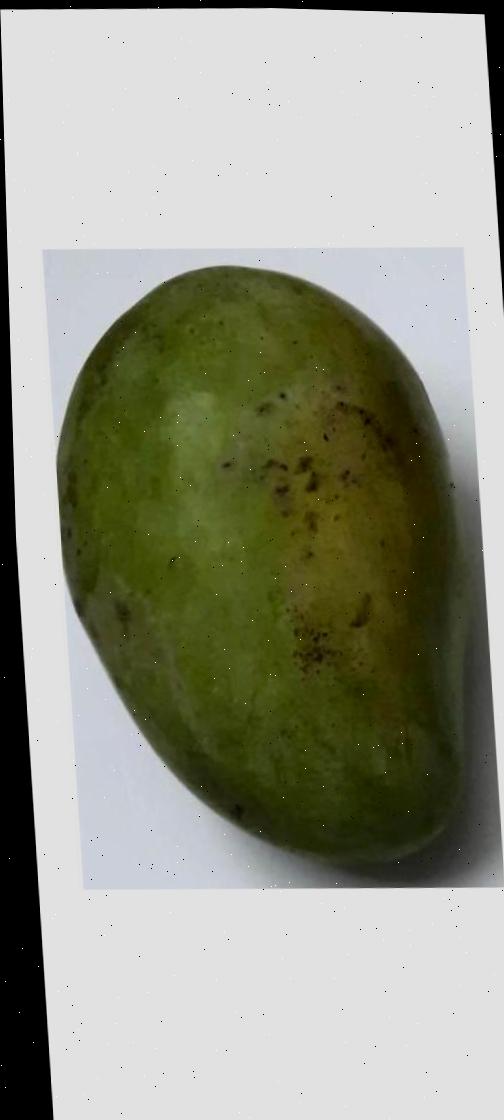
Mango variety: Amrapali